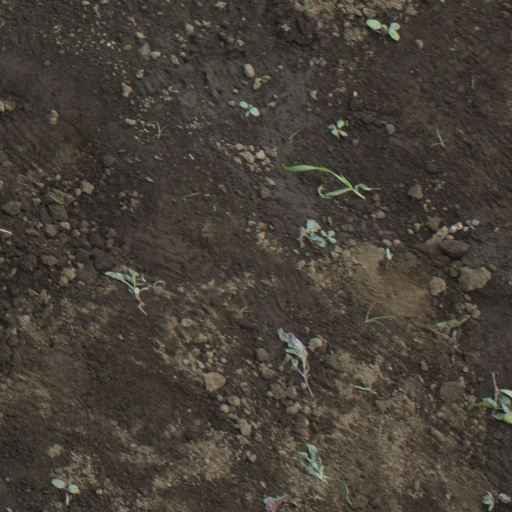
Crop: soybean